Stigand

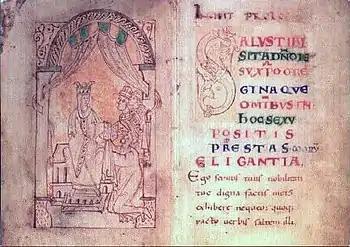
Two pages from an illuminated book, one page with a seated female figure receiving a book from two males. The other page has coloured writing on it.

By 1046 Stigand had begun to witness charters of Edward the Confessor, showing that he was once again in royal favour. In 1047 Stigand was translated to the see of Winchester, but he retained Elmham until 1052. He may have owed the preferment to Earl Godwin of Wessex, the father-in-law of King Edward, although that is disputed by some historians. Emma, who had retired to Winchester after regaining Edward's favour, may also have influenced the appointment, either alone or in concert with Godwin. After his appointment to Winchester, Stigand was a witness to all the surviving charters of King Edward during the period 1047 to 1052.